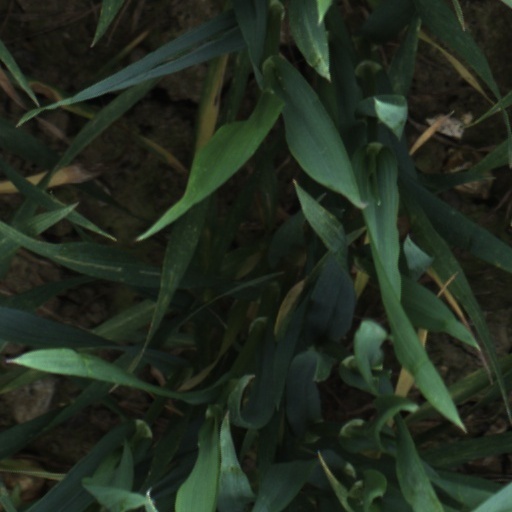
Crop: wheat